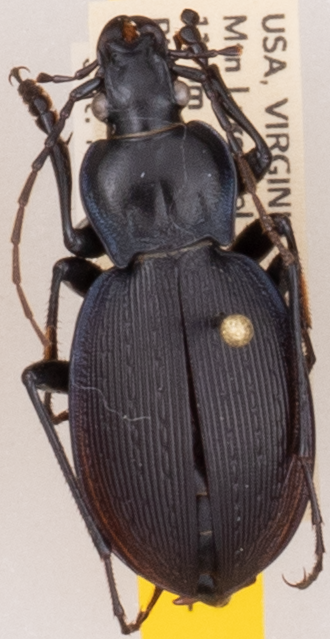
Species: Carabus goryi
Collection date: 2020-07-14
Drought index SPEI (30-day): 0.648
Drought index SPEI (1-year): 1.28
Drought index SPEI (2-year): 2.09